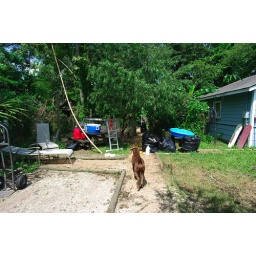
Even the grass not under where the tree stuff went on is wasted now from being trampled to death.